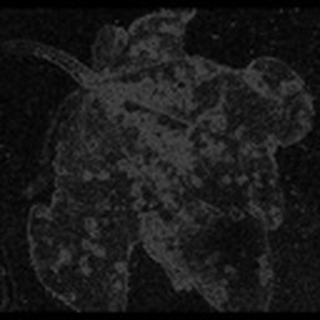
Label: cotton_bacterial_blight